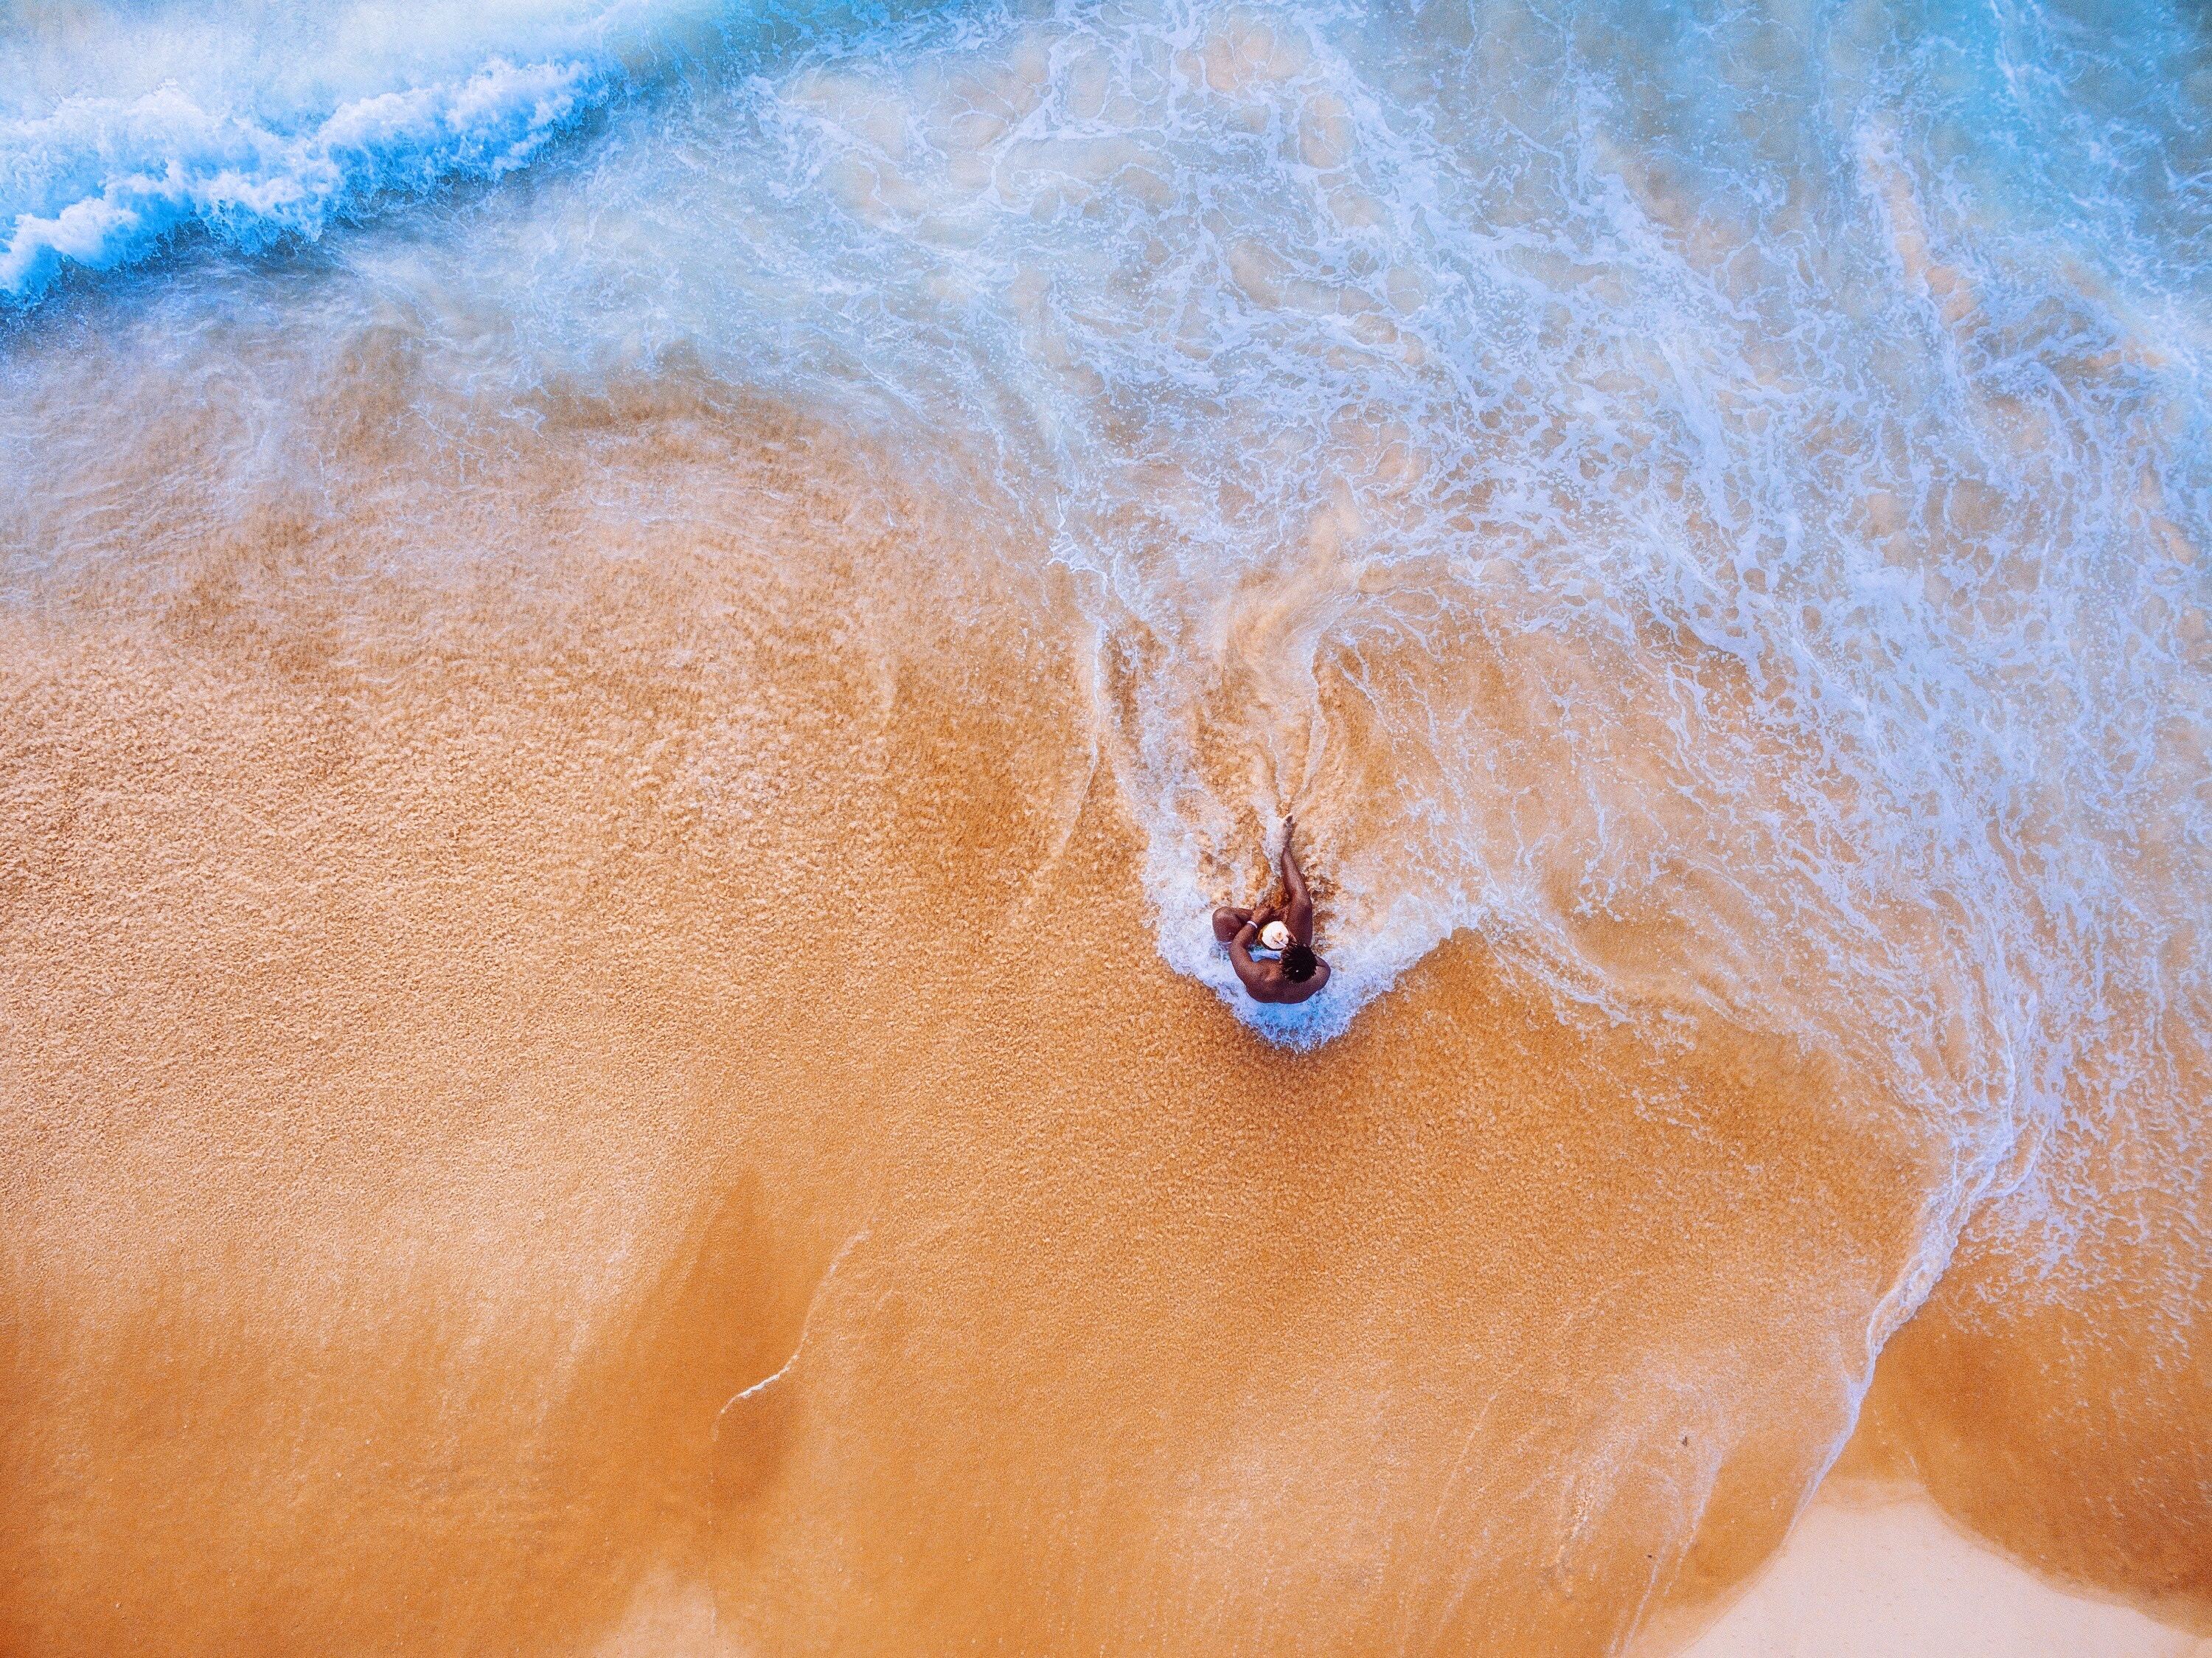
sea, beach, water, blue, close up, skin, eye, wave, organ, organism, photography